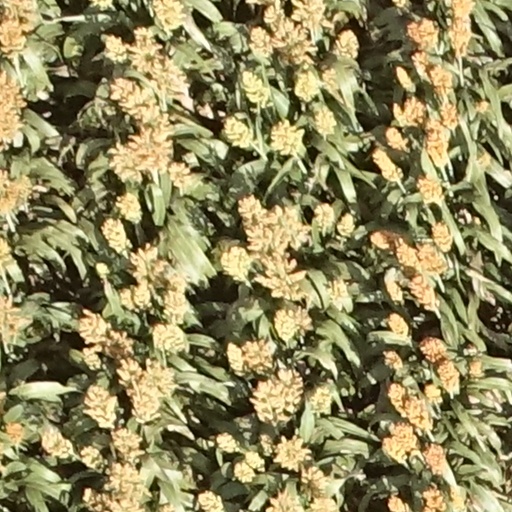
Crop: sorghum